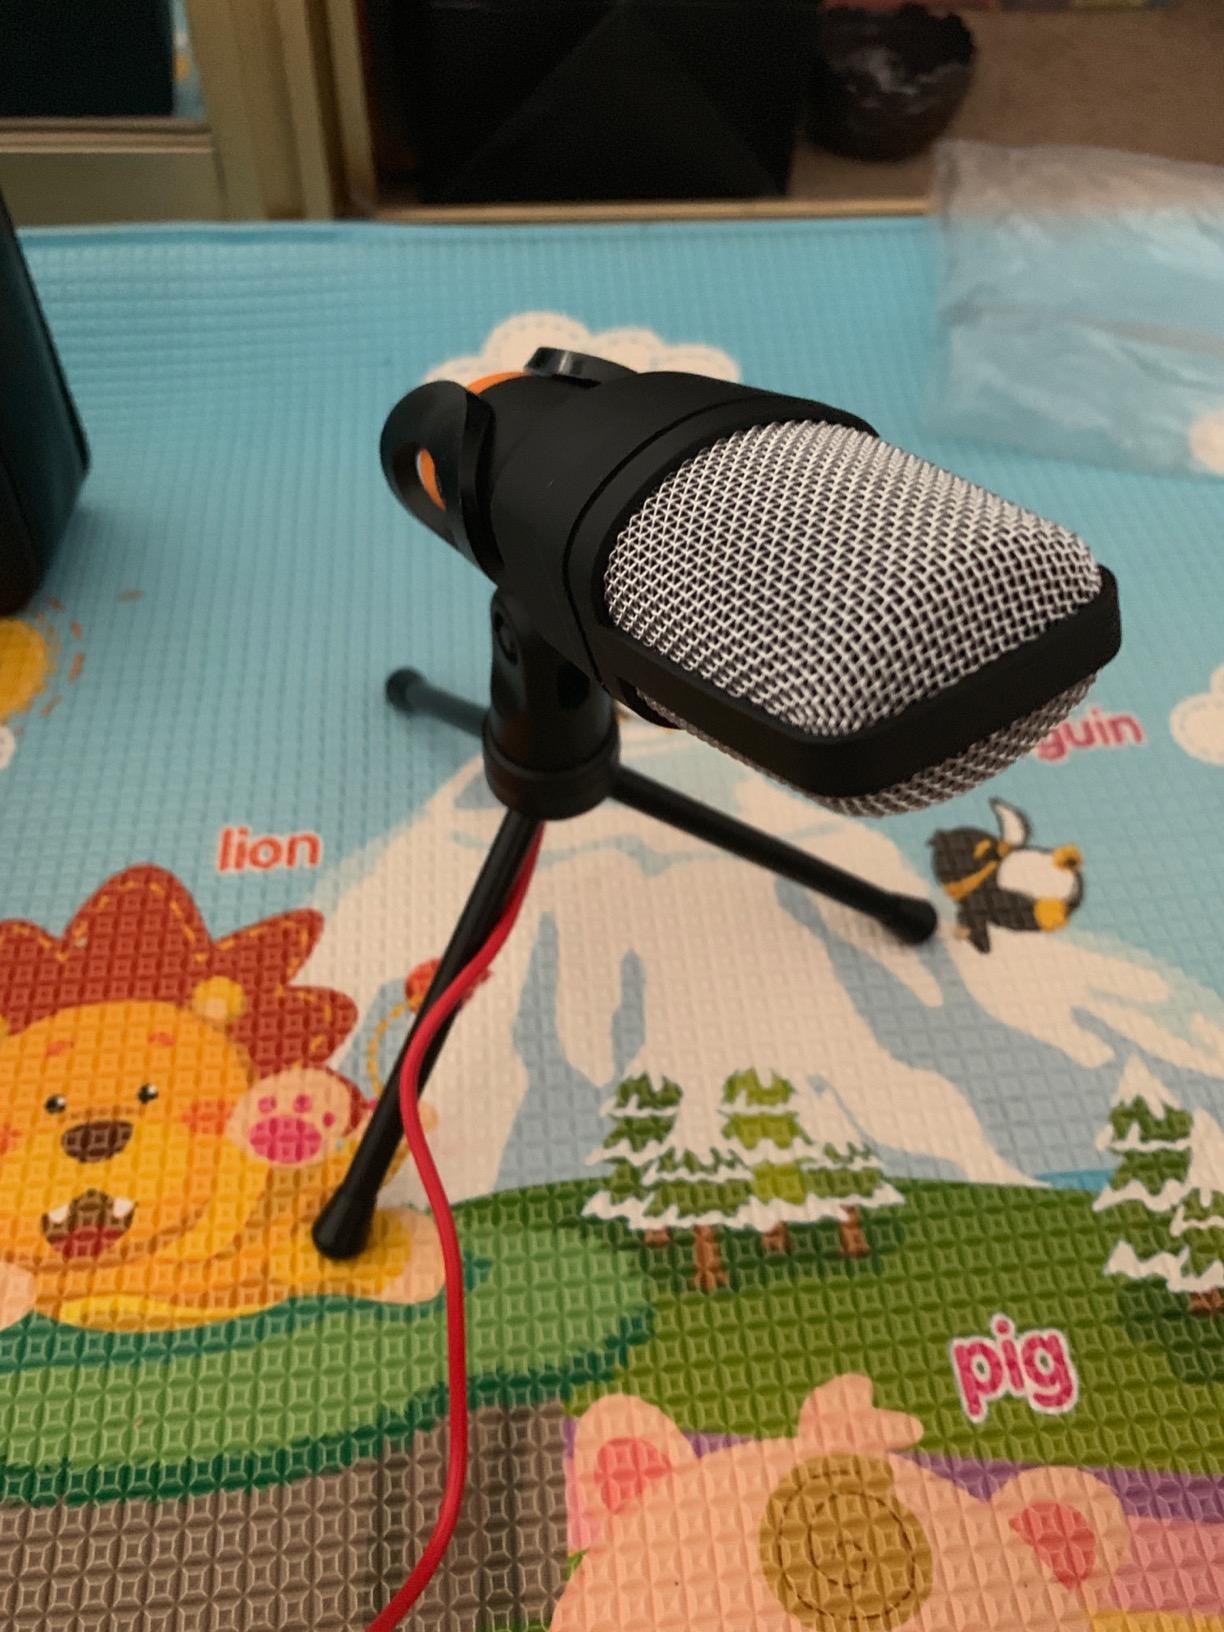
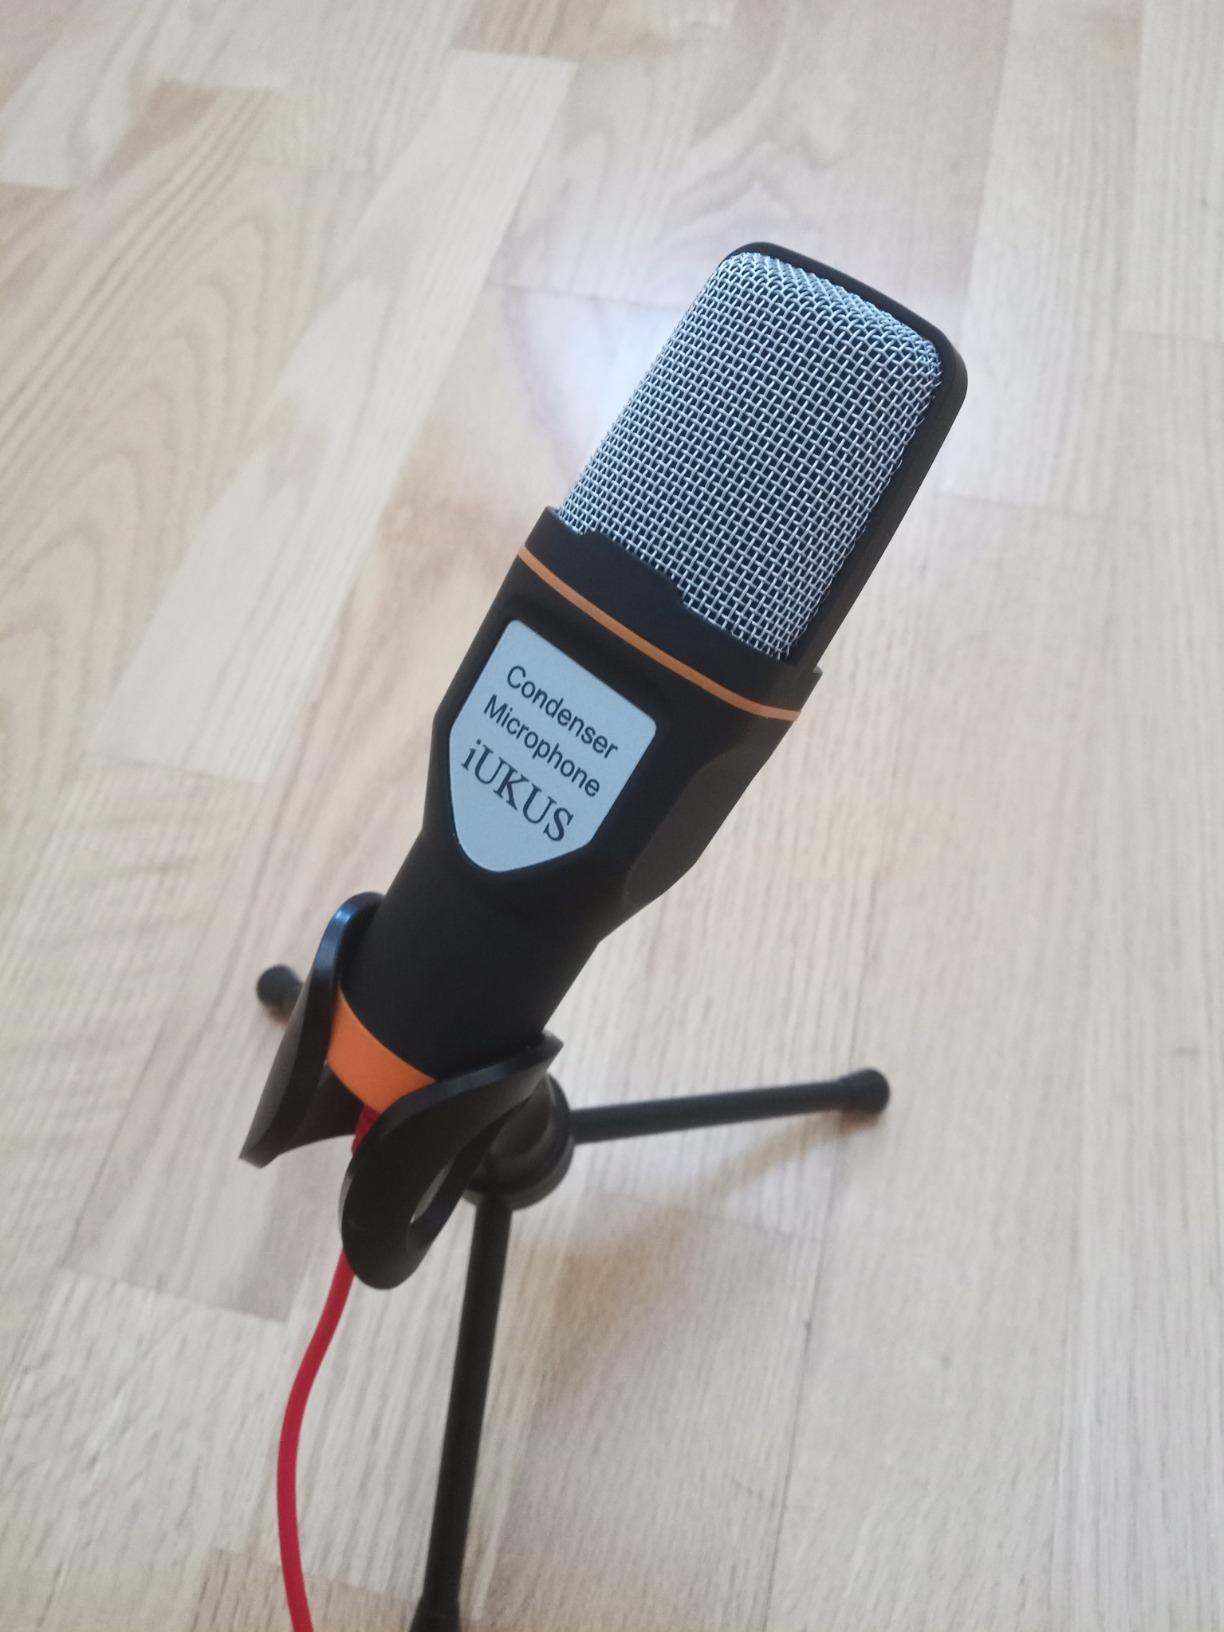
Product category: microphone
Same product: yes